Robert Weir (politician)

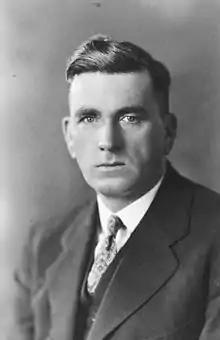
Weir,

Weir was born in Wingham, Ontario, and was a teacher by training. After working in Ontario he moved to Regina, Saskatchewan, where he taught, worked as an actuary, public school inspector, farmer and horse, cattle and hog breeder. He fought in World War I and was wounded at the Third Battle of Ypres.